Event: Nepal Earthquake
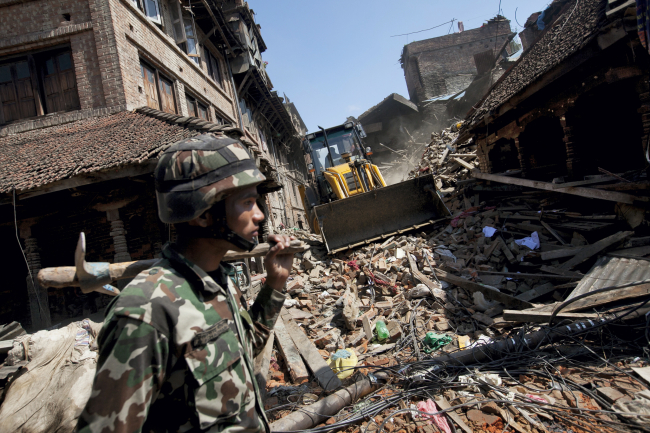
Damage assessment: damage